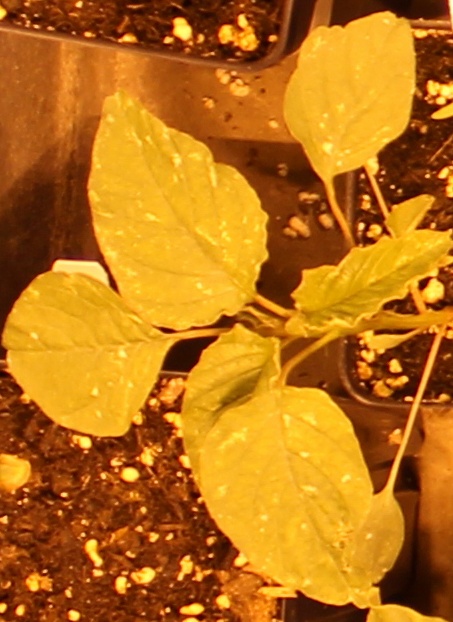
Label: Palmer Amaranth